Emperor Kōmei

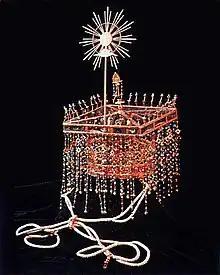
The Imperial crown of Japanese Emperor Kōmei

Before Kōmei's accession to the Chrysanthemum Throne, his personal name ("imina") was and his title was . Osahito was born on 22 July 1831 and was the fourth son of Emperor Ninkō and his consort Ōgimachi Naoko (正親町雅子). Osahito's Imperial Family lived with him in the Dairi of the Heian Palace.